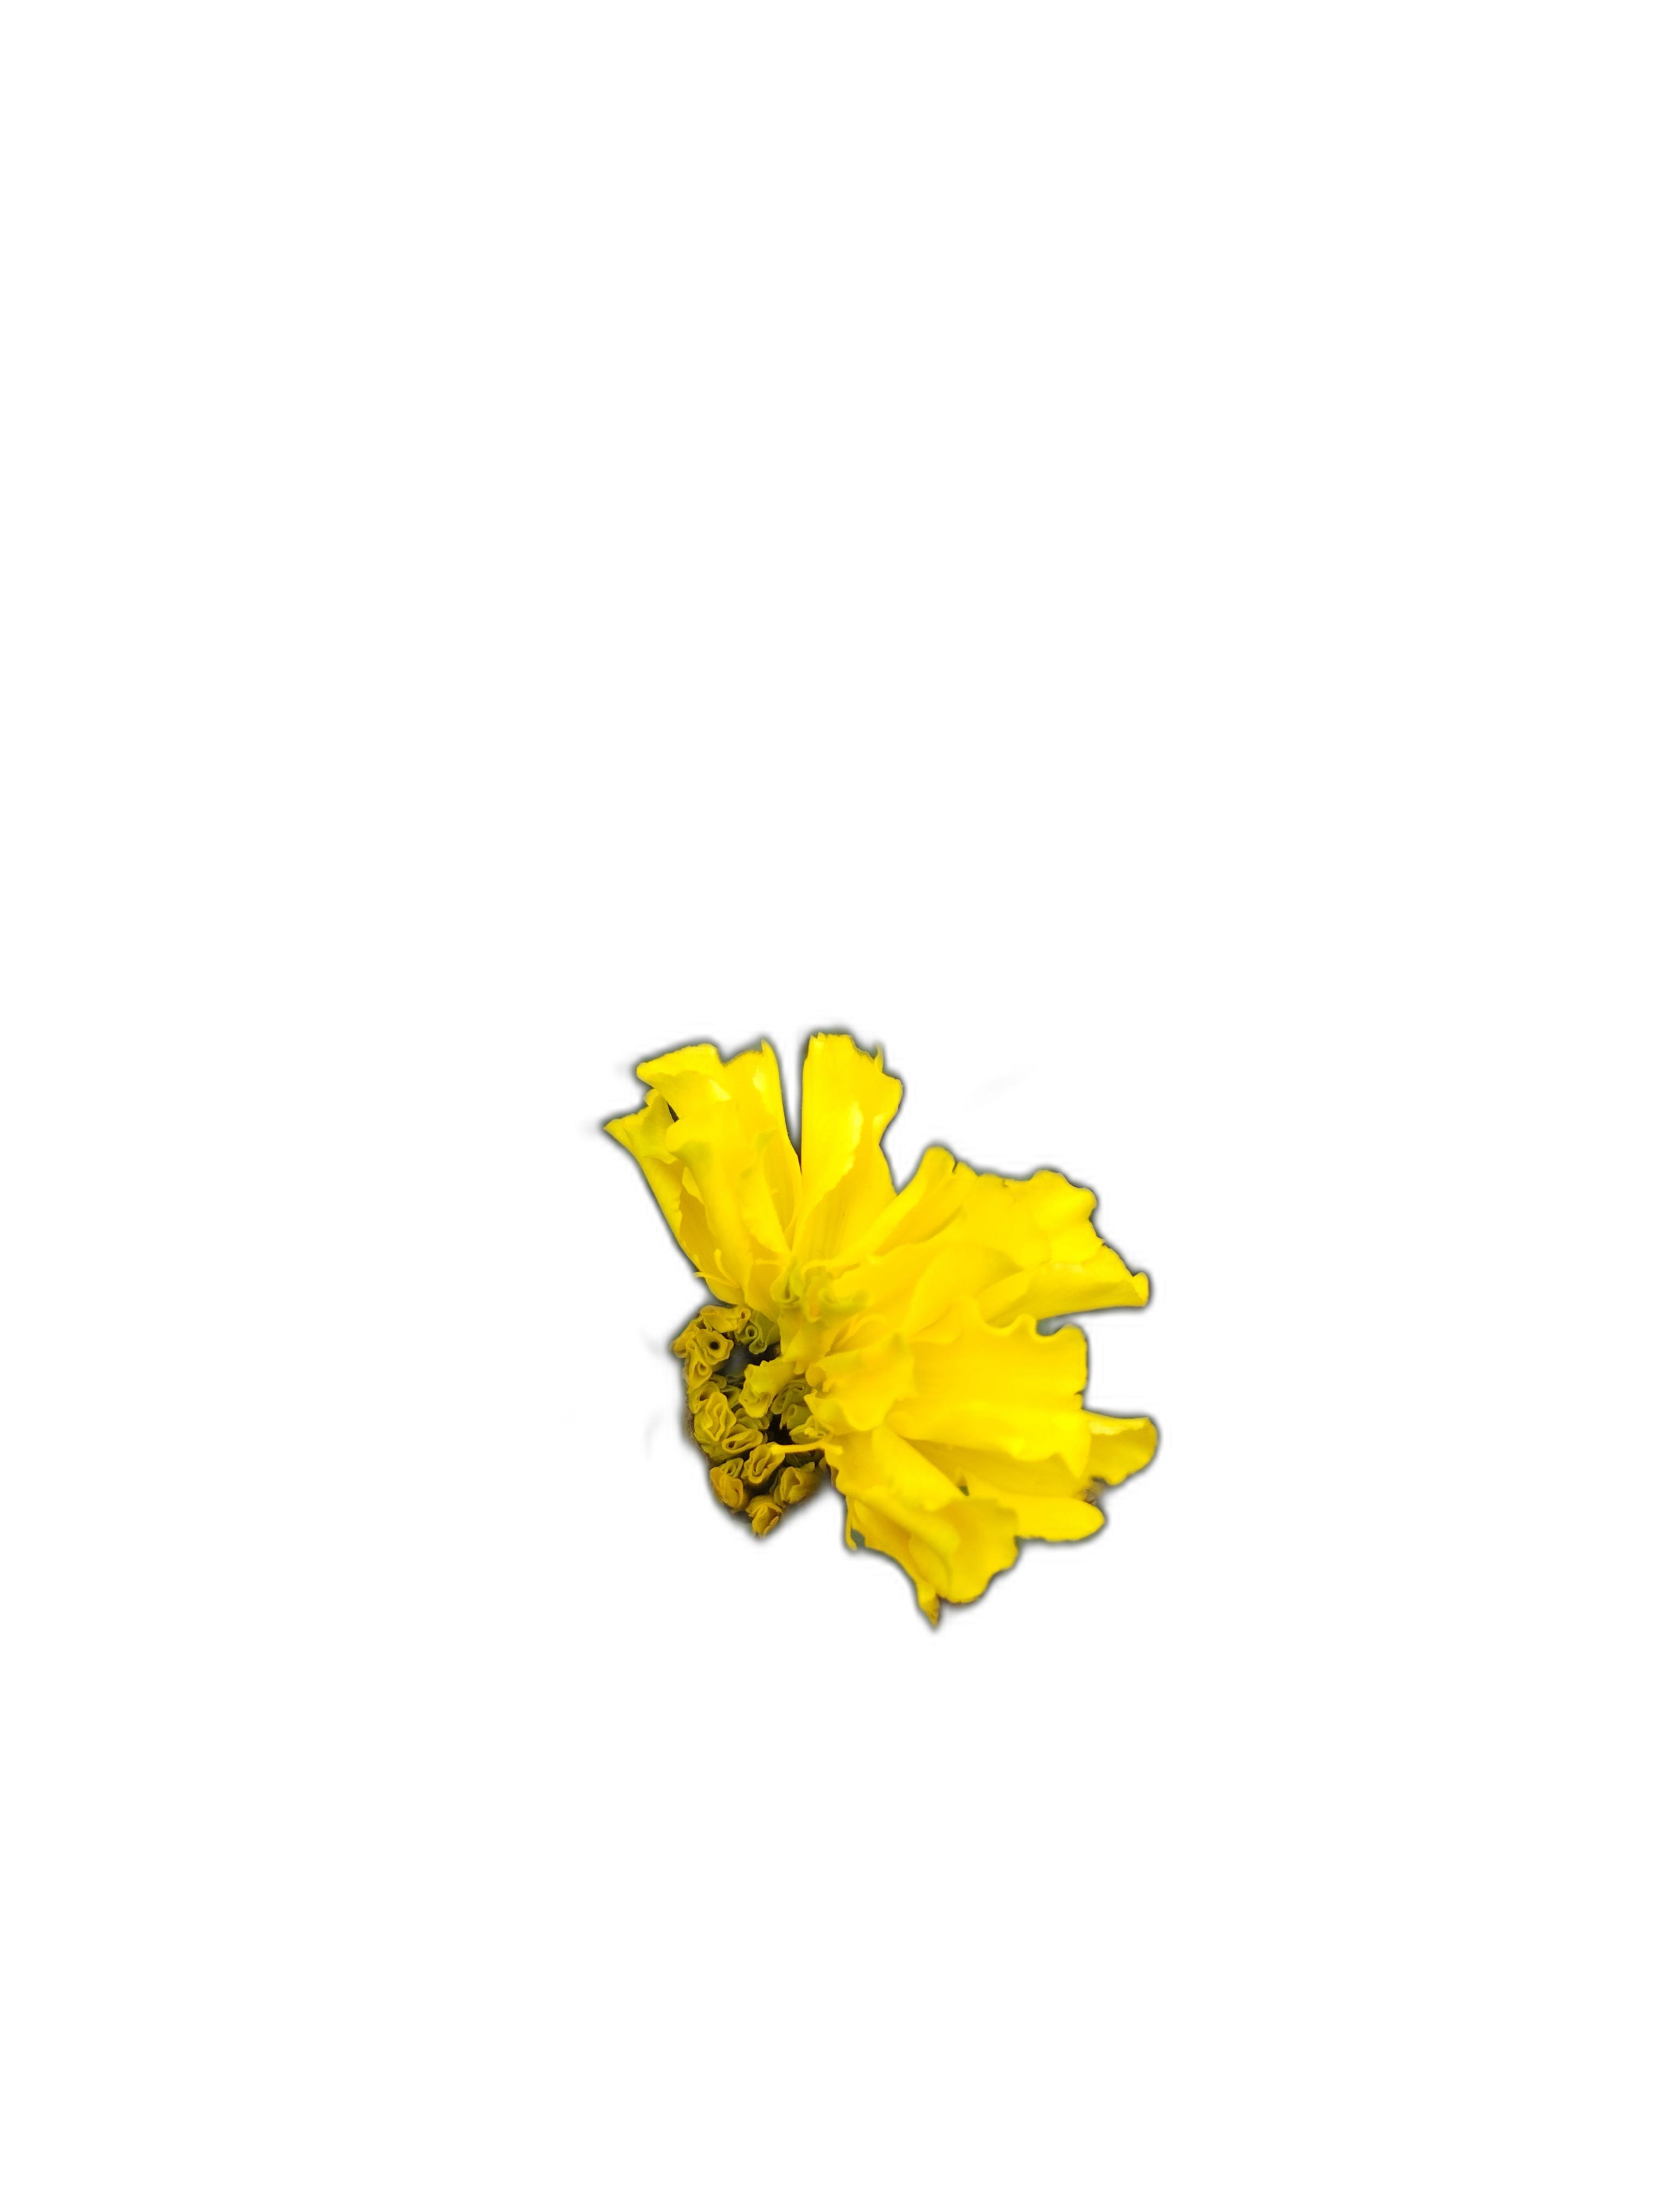
Label: Marigold